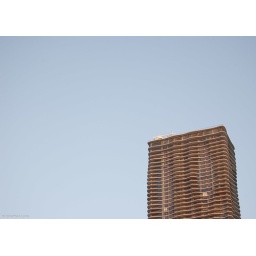
Complete in 2009, the Aqua is a residential building designed by Jeanne Gang. It is the tallest building in Chicago designed by a female architect.